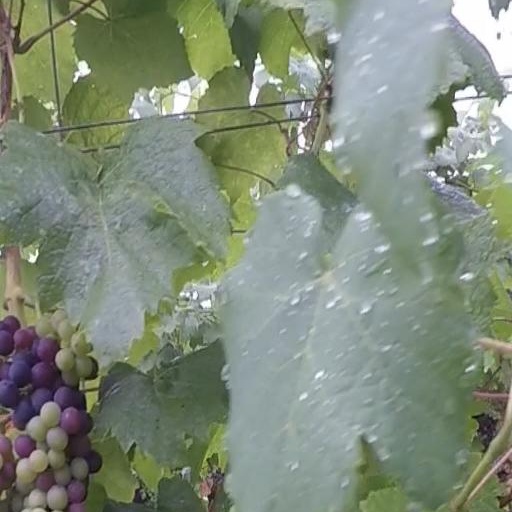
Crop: grape